Sky position (RA, Dec in degrees): 179.231, 23.035
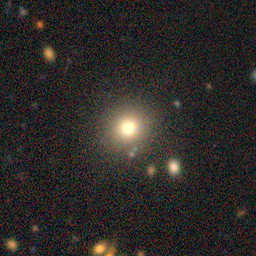
Galaxy morphology: Round Smooth Galaxies